Flakpanzer Gepard

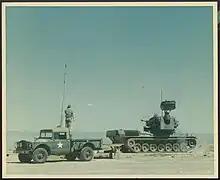
Early Gepard system during trials in the US

The Gepard was developed during the 1960s as a replacement for the M42 Duster. Two projects were investigated. These were the ‘Matador’ (designed by Rheinmetall, AEG, Siemens, and Krauss-Maffei) and the ‘5PFZ-A’ (designed by Oerlikon, Contraves, Siemens-Albis, Hollandse Signaalapparaten and Kraus-Maffei/Porsche). In 1969, construction began of four A prototypes testing both 30 and 35 mm guns. In June 1970, it was decided to use the 35 mm type. In 1971, twelve second phase B prototypes were ordered. In 1971 the Dutch army ordered a CA preseries of five vehicles based on a parallel development that had used a West German 0-series Leopard 1 vehicle made available by the West German government in March 1970 as the C-prototype.